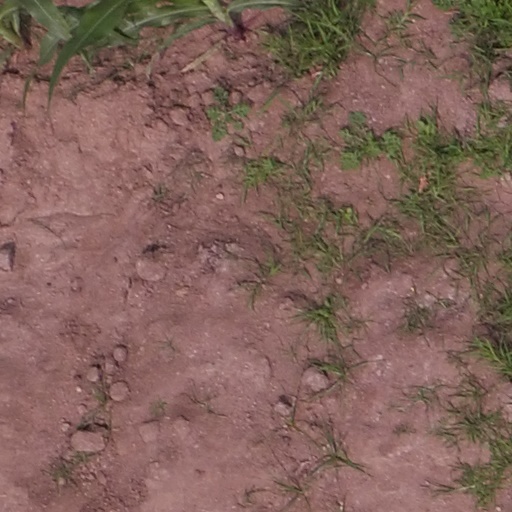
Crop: maize; corn